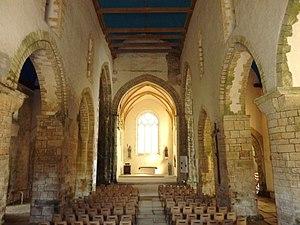
Cet article recense les monuments historiques français classés en 1914.
La liste des édifices romans en Bretagne recense les édifices romans civils et religieux en Région Bretagne, subsistant totalement ou partiellement. Seuls les édifices présentant encore des parties de l'époque romane visibles et clairement identifiées sont pris en compte.
L'abbaye du Relec est une abbaye fondée probablement en 1132 dans un vallon au pied des monts d'Arrée, sur le territoire de la commune de Plounéour-Ménez dans le Finistère en Bretagne. L'église est classée depuis 1914 au titre des Monuments historiques.